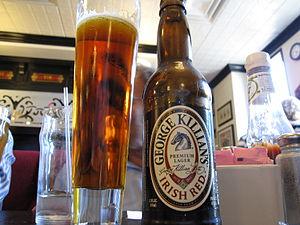
La George Killian's ou plus simplement Killian's est une marque de bière rousse originaire d'Irlande, existant en au moins deux versions de type différent mais revendiquant néanmoins chacune leur fidélité à une hypothétique « recette originale » censée avoir été créée par le brasseur George Killian Lett soit en 1864, soit en 1870.